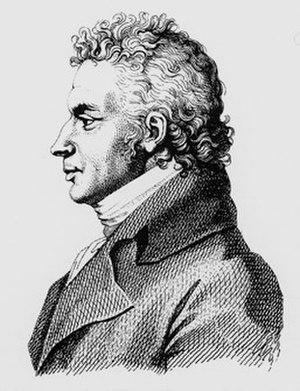
Carl Ludwig Fernow, né le 19 novembre 1763 à Blumenhagen et mort à Weimar le 4 décembre 1808, est un philologue allemand.